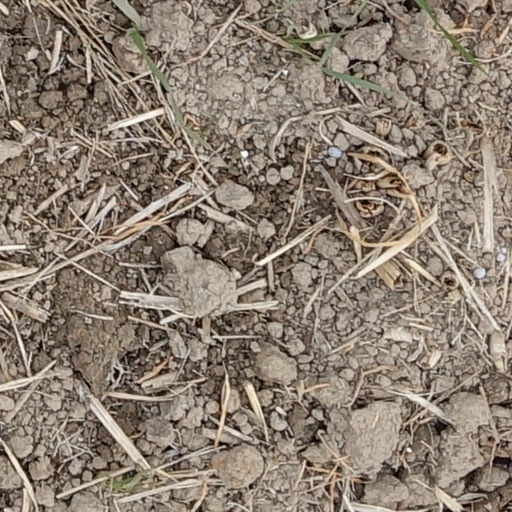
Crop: wheat